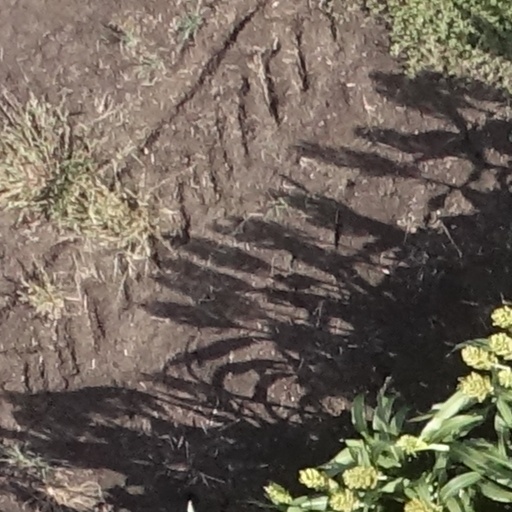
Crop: sorghum